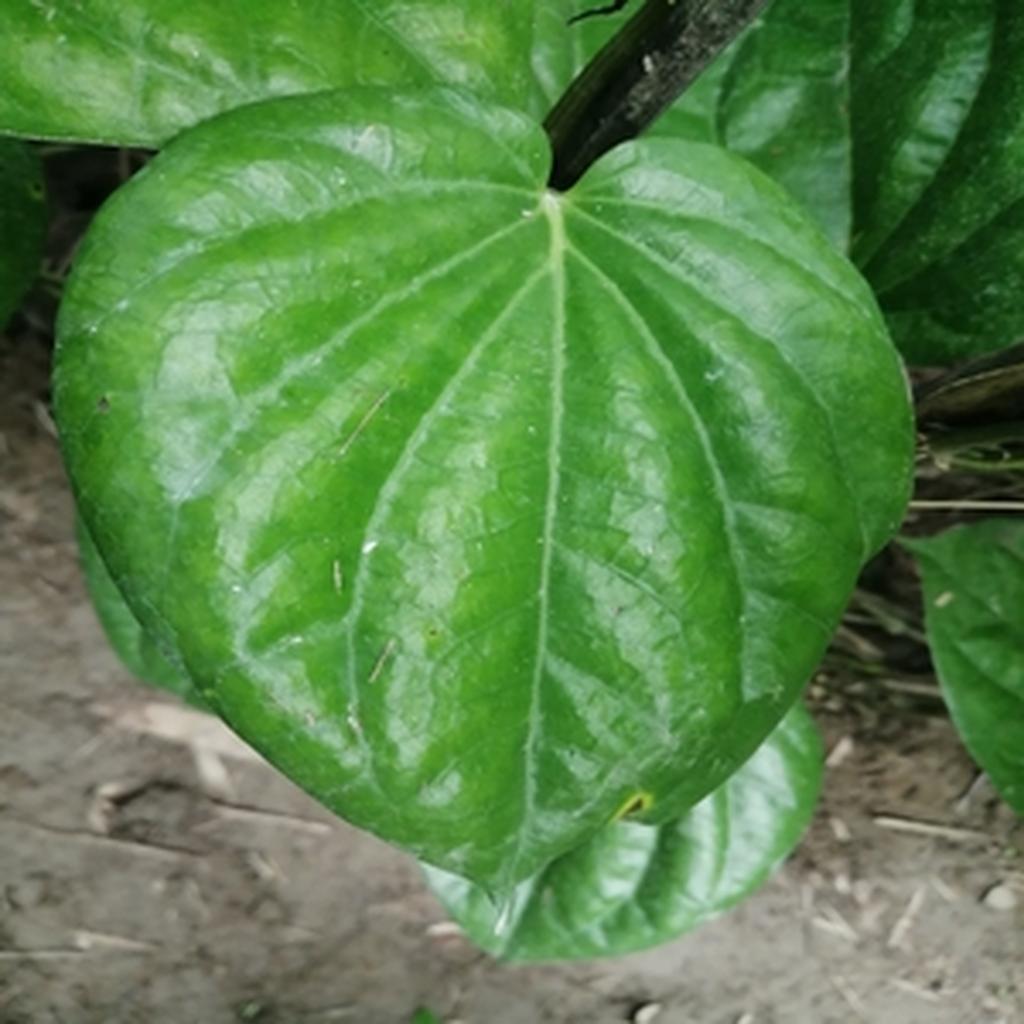
Label: Leaf_Rot